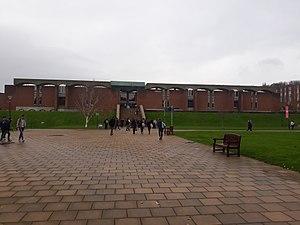
L’université du Sussex est une université de recherche anglaise située près du village de Falmer à quatre miles de Brighton. Sussex Uni a été fondée en 1961. Son campus est situé dans le parc national de South Downs et à une courte distance du centre de Brighton. L'université a reçu sa charte royale en août 1961, la première de ce que Beloff a appelé la génération universitaire du verre plat, [5] et a été un membre fondateur du groupe 1994 des universités à forte intensité de recherche.